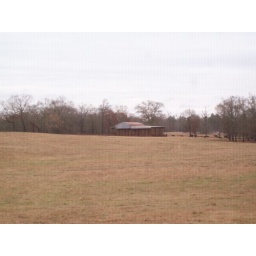
Old barn full of hay in the cow field behind my Grandmothers house.